Paul Clauss

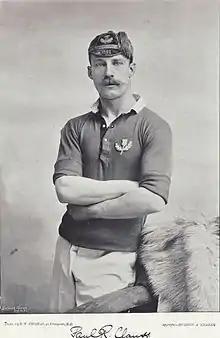
Clauss posing in Scotland jersey

Paul Robert Clauss (22 June 1868 – 21 April 1945) was a German-born rugby union three-quarter who played club rugby for Oxford and Birkenhead Park. Clauss was a member of the first official British Isles tour in 1891 and also represented Scotland on six occasions. He was part of two Triple Crown winning teams for Scotland, and made an impressive international start in the 1891 Championship, scoring in all three Scotland games.